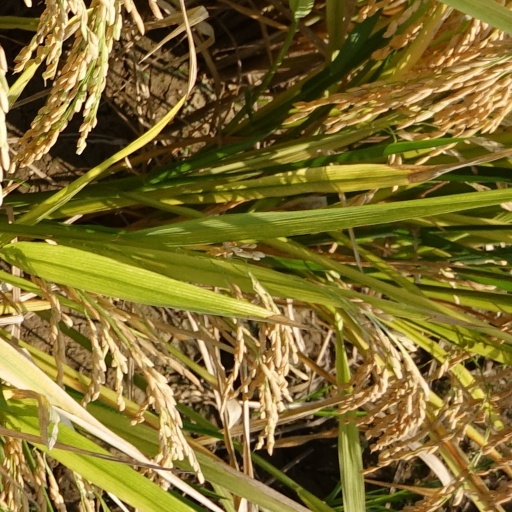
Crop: rice